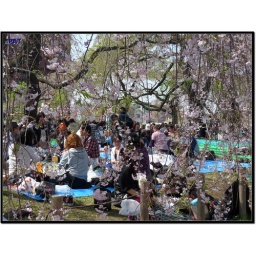
This photo likes a flower curtain in front of Sakura flower lookers!